Bromley Borough Libraries Service

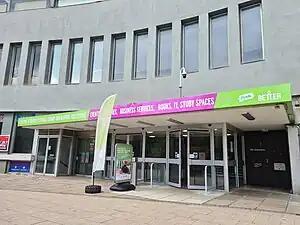
Bromley Central Library (entrance pictured in 2023) is the largest of the libraries offered by the service

The Bromley Borough Libraries Service consists the libraries service for the London Borough of Bromley. The service consists of 14 public libraries, currently operated by social non-profit Greenwich Leisure Limited under their trademark Better, who also manage the volunteer-run home libraries service.